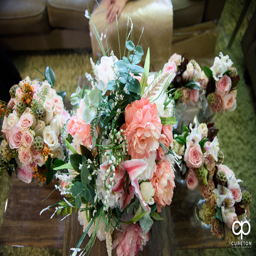
bride 's flowers on a table .